Waco, Texas

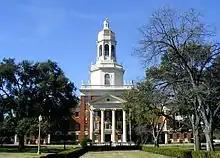
Pat Neff Hall Administration Building, Baylor University

Waco is served by the Waco-McLennan County Library system. The Armstrong Browning Library, on the campus of Baylor University, houses collections of English poets Robert Browning and Elizabeth Barrett Browning. The Red Men Museum and Library houses the archives of the Improved Order of Red Men. The Lee Lockwood Library and Museum is home to the Waco Scottish Rite of Freemasonry. The Waco Mammoth National Monument is a paleontological site and museum managed by the National Park Service in conjunction with the City of Waco and Baylor University.